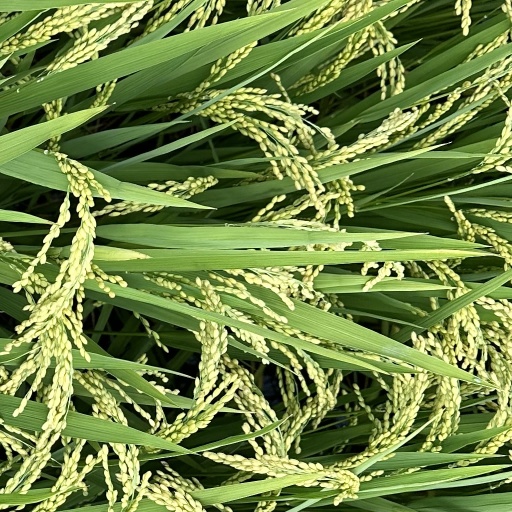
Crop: rice